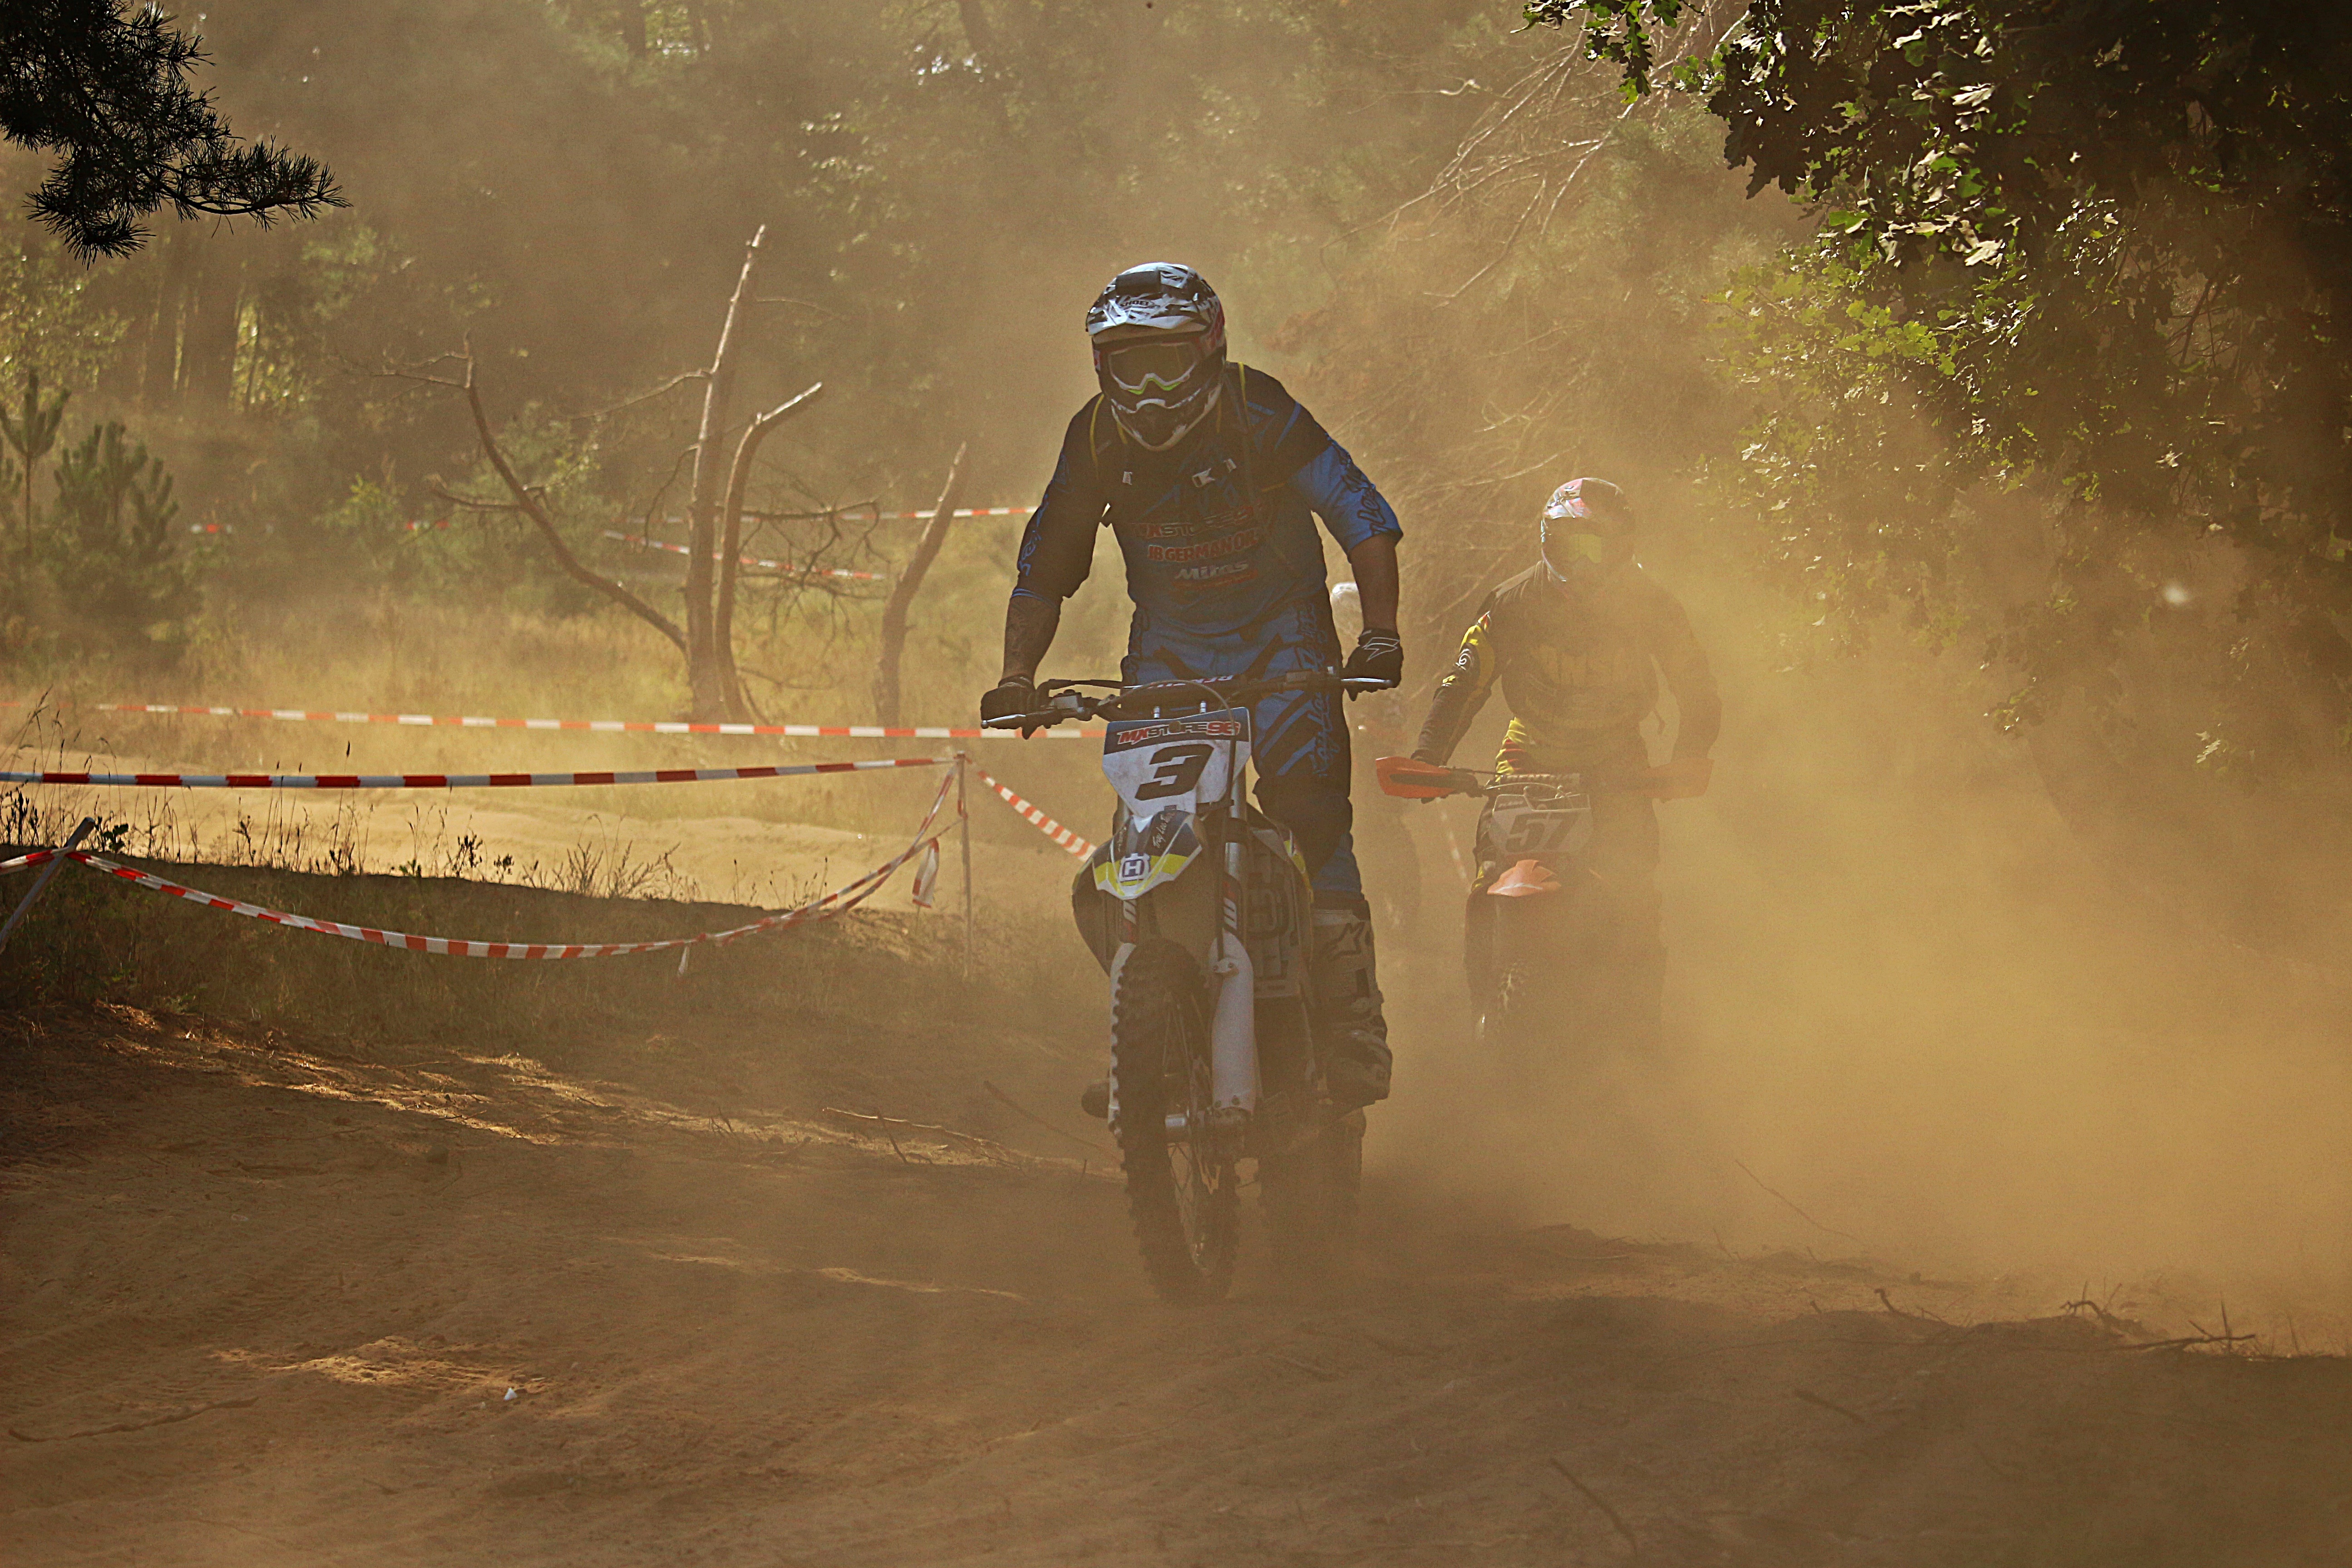
sand, bicycle, vehicle, motorcycle, motocross, soil, dust, cross, extreme sport, mountain bike, cycling, race, sports, racing, motorsport, freeride, enduro, mountain biking, motocross ride, motorcycle sport, cycle sport, downhill mountain biking